Mission San Francisco Solano

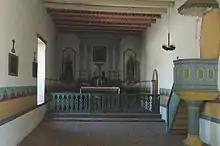
Interior of Vallejo's Chapel

Fr. José Altimira at age 33 arrived from Barcelona, Spain, to serve at Mission San Francisco de Asís. The mission was not thriving because of its climate and had established a medical "asistencia" ("sub-mission") in San Rafael to help the mission's ill neophytes (baptized Native Americans) recover their health. California Governor Luis Argüello was interested in blocking the Russians at Bodega Bay and Fort Ross from moving further inland. Together they developed and presented to the church authorities and the territory (legislature) a plan for moving Mission San Francisco de Asís and the San Rafael asistencia to a new location north of the Bay. The legislature approved but the church authorities did not respond (they had forwarded the plan to their superiors in Mexico). Under the old Spanish regime, founding a new mission required the approval of both New Spain's Bishop and the King's Viceroy.